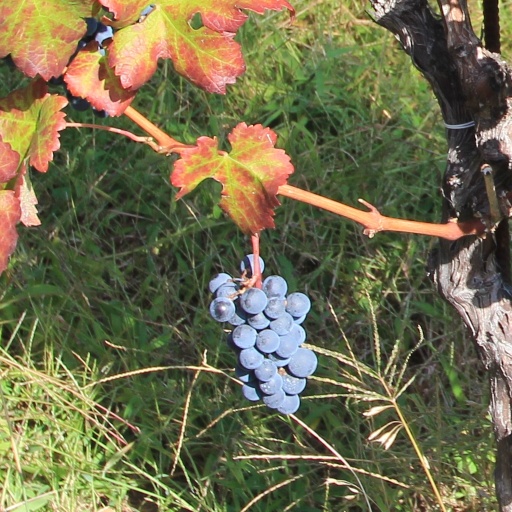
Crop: grape